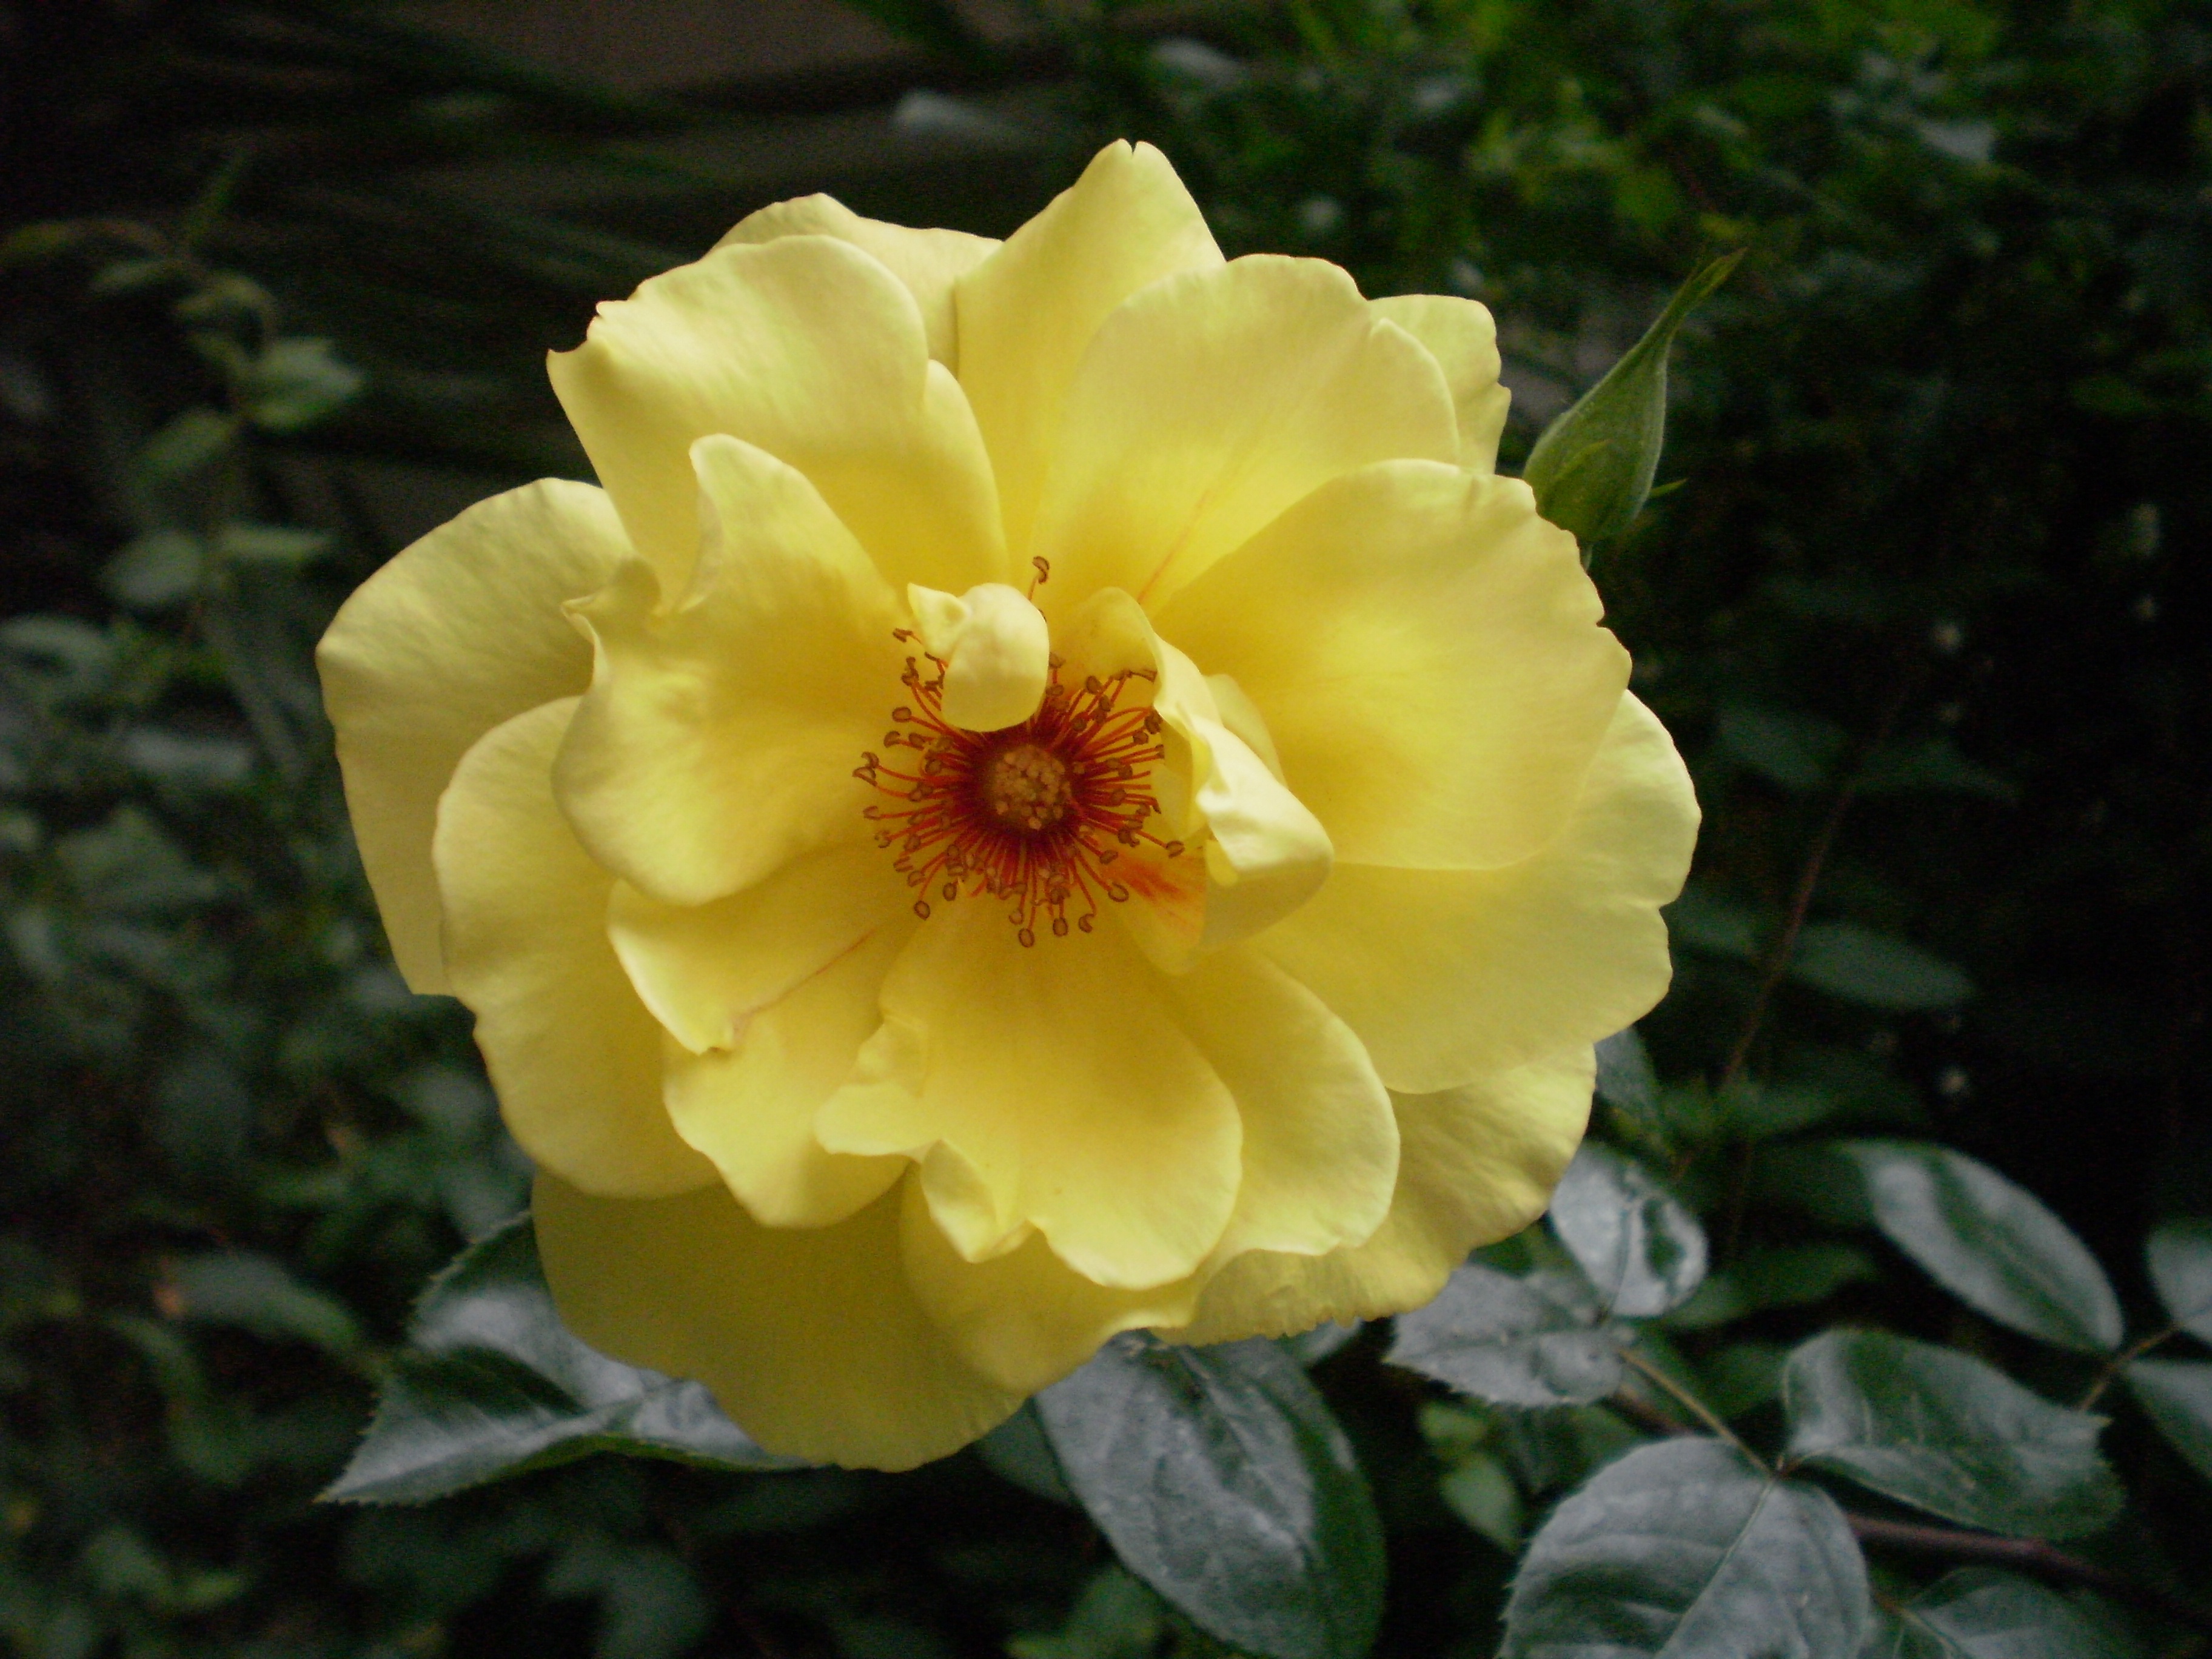
plant, flower, petal, rose, botany, yellow, flora, shrub, floribunda, flowering plant, garden roses, rose family, burnet rose, land plant, camellia sasanqua, austrian briar